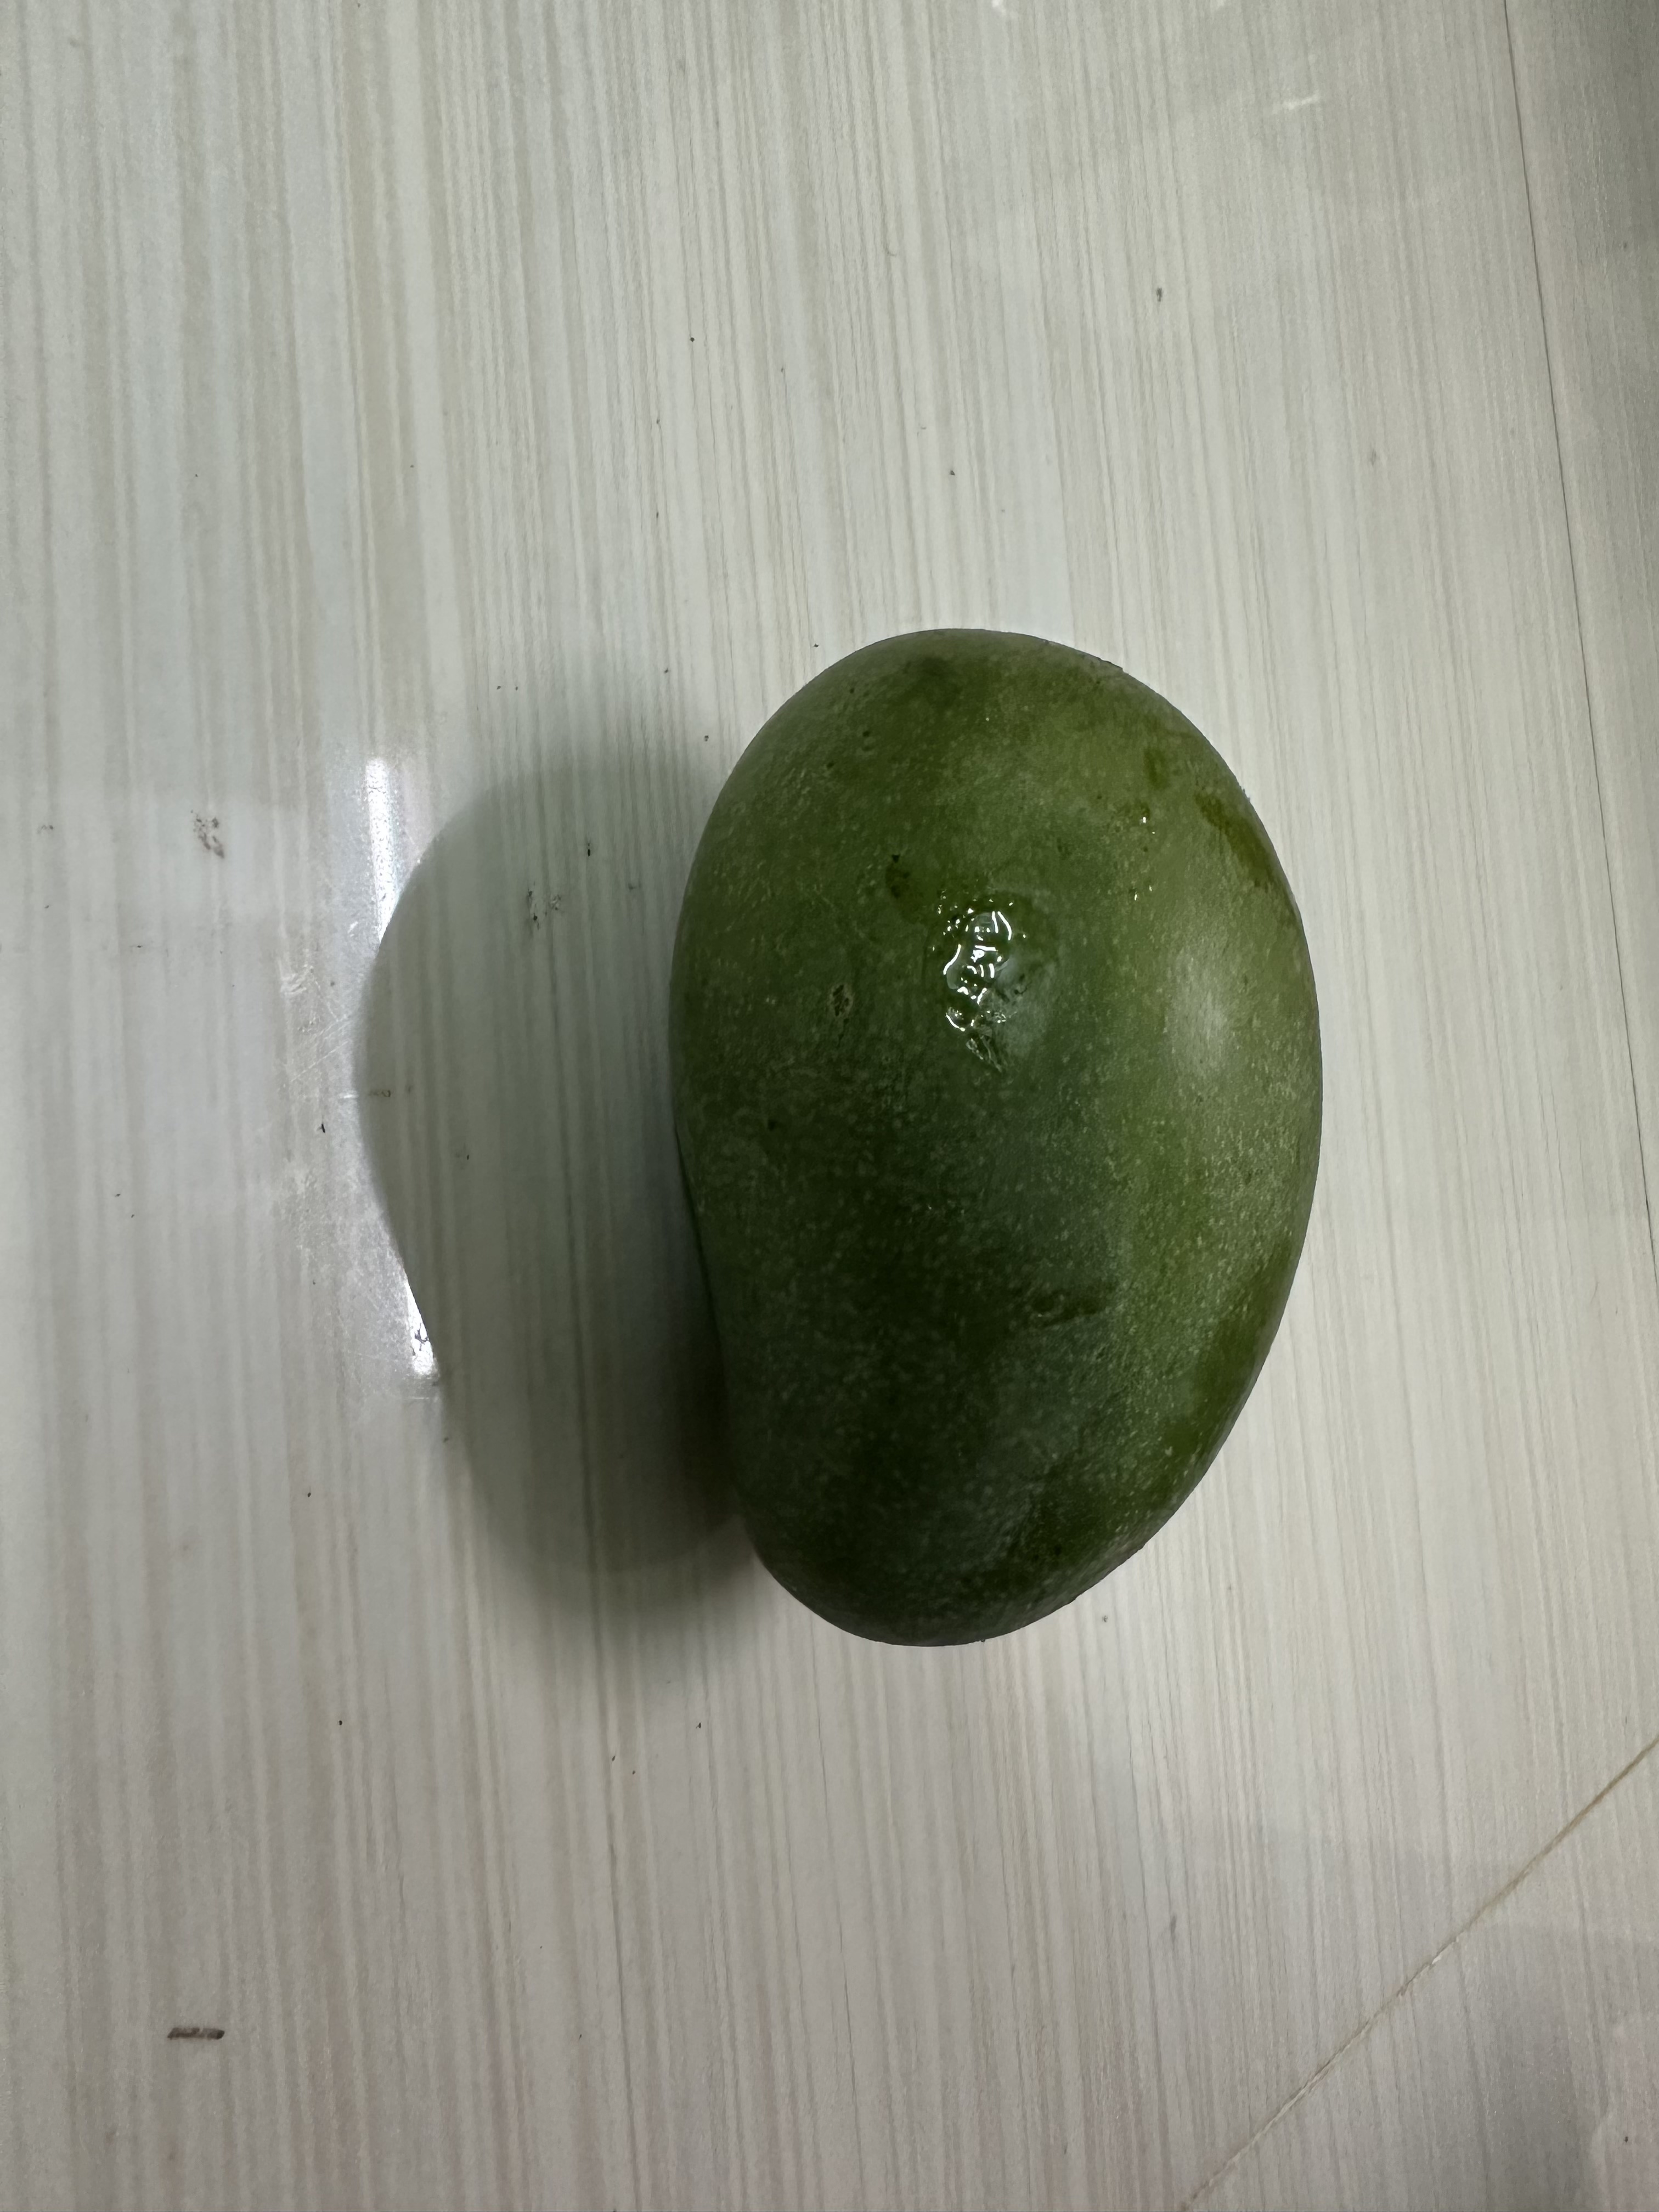
Mango variety: Amrapali